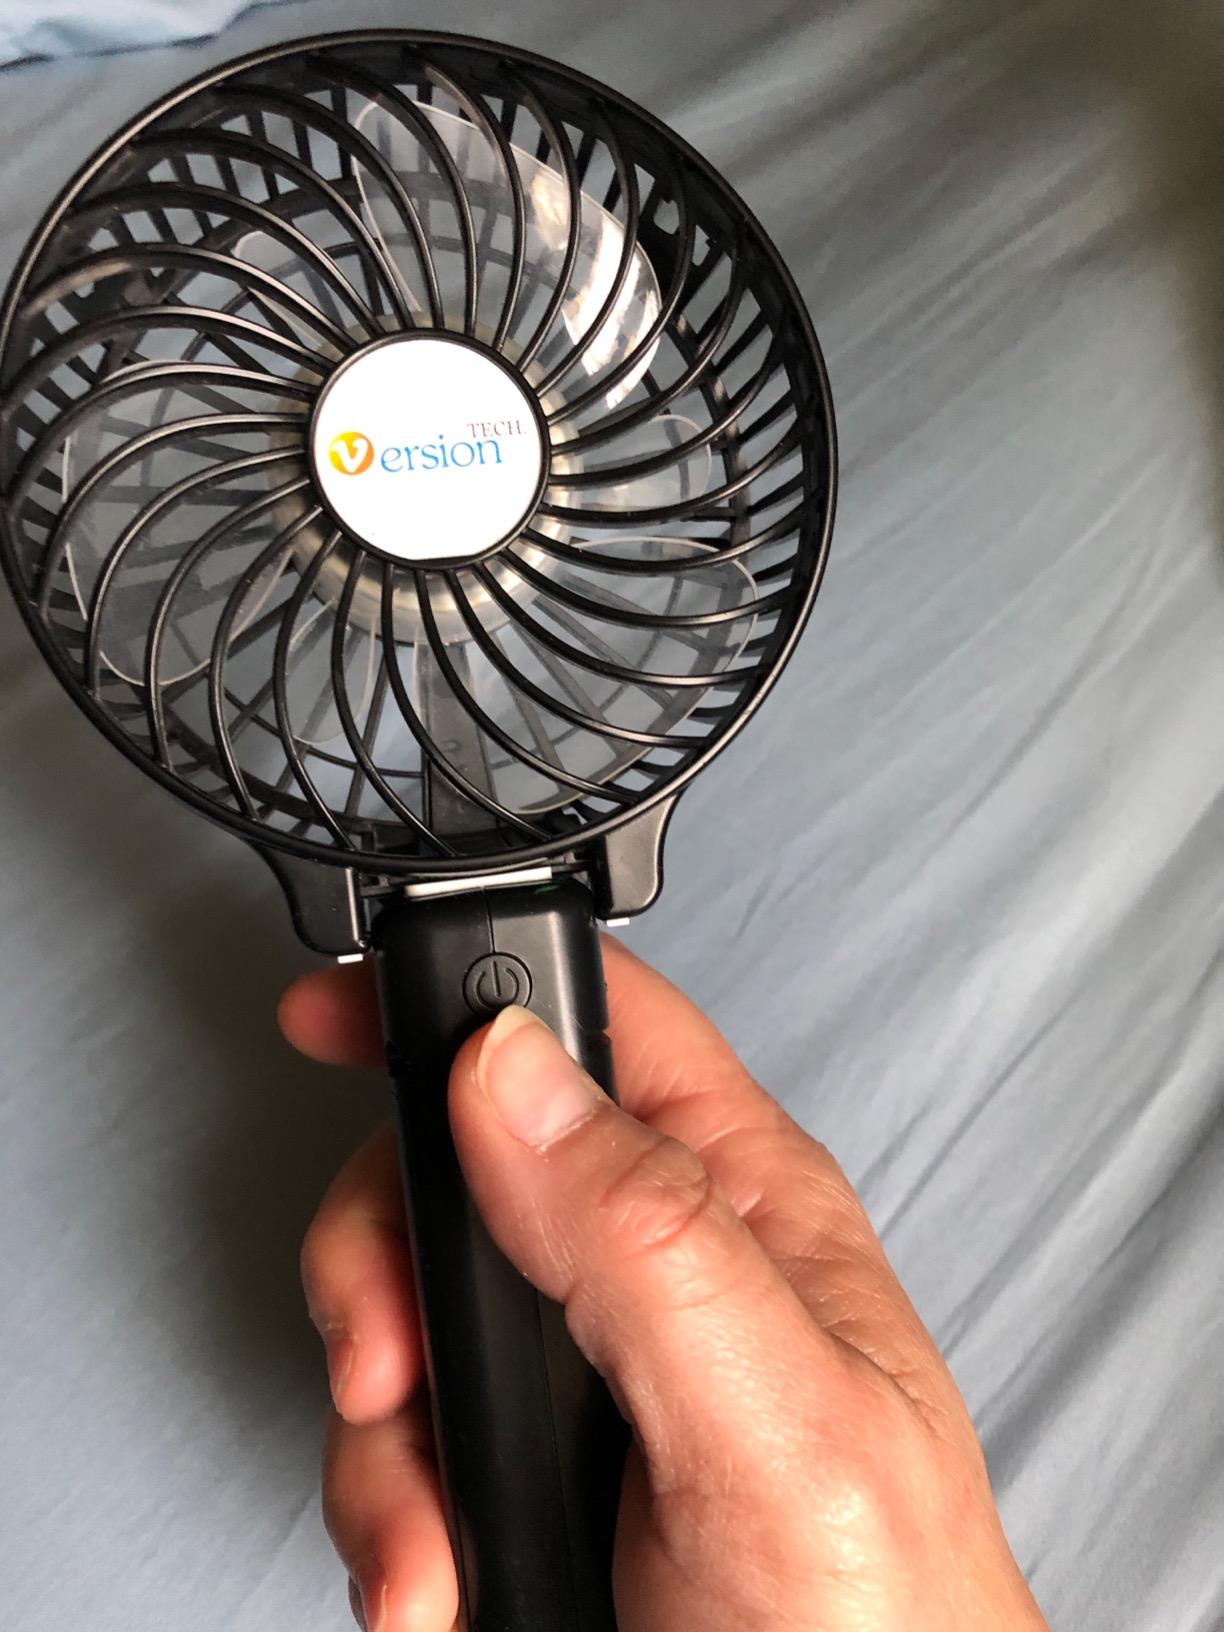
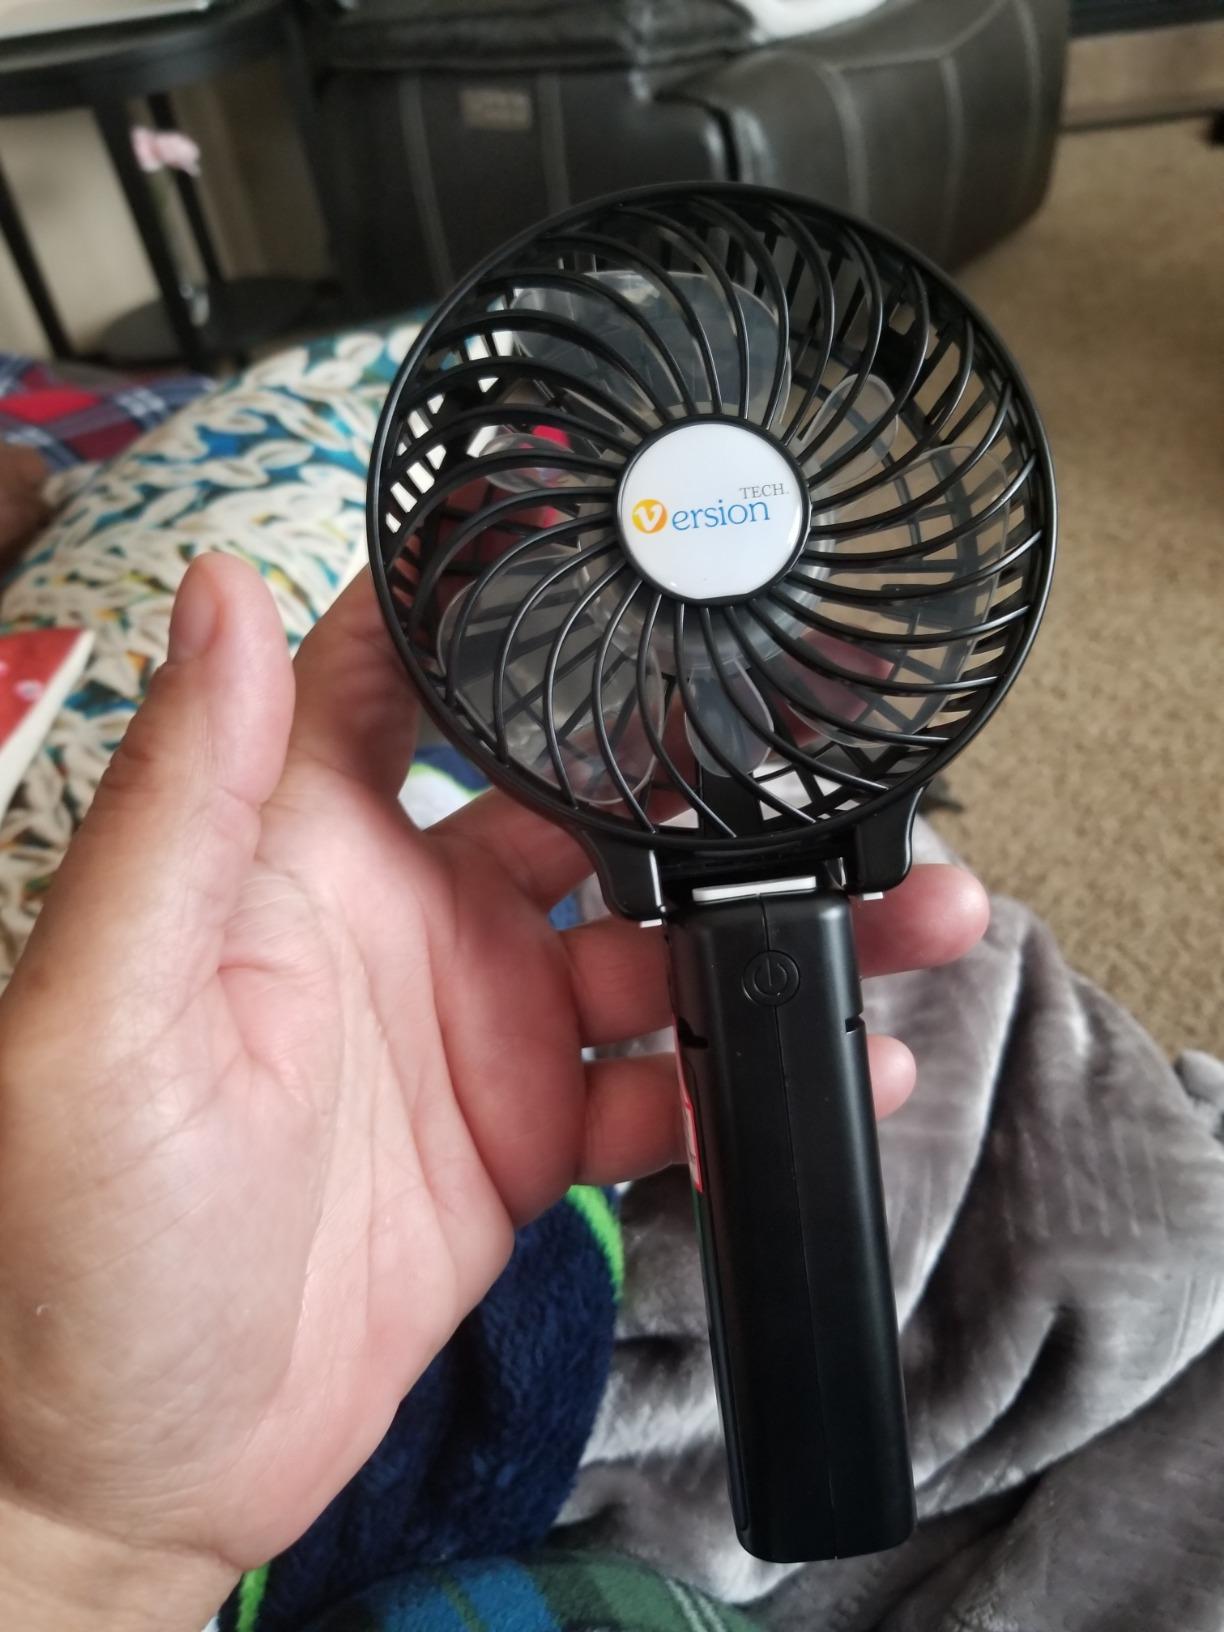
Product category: fan
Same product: yes